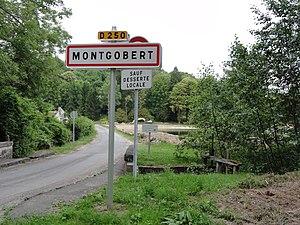
Montgobert est une commune française située dans le département de l'Aisne, en région Hauts-de-France.